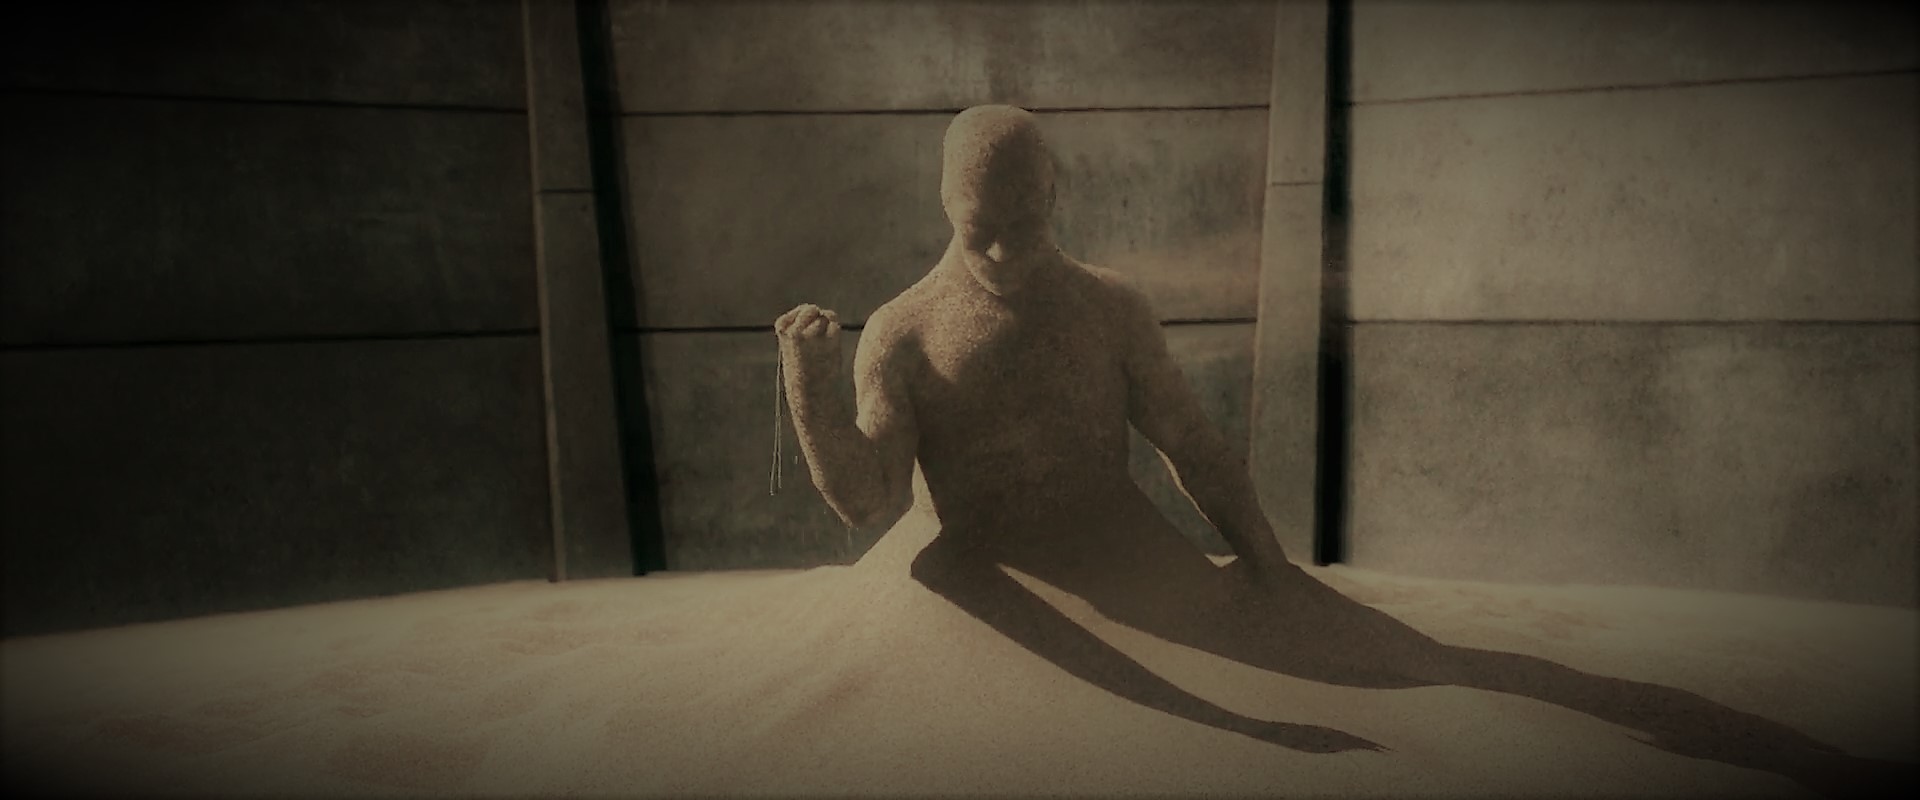
spider man, sandman, movie, sand, power, darkness, sculpture, art, shadow, statue, visual arts, monument